Coventry ring road

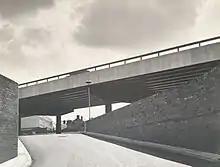
View of a ramp leading up to the Moat Street roundabout car park with brick walls on both sides, the ring road flyover passing from right to left over the car park

The third stage to be built, and the first with grade separation, was the section on the western side of the city centre, between Holyhead Road in the north and Queen's Road in the south. The route was previously occupied by low-cost housing and small factories. This completed junction 7, with the road passing over the junction on a overpass known as the Moat Street flyover. It also divided Spon Street into two disconnected sections. The flyover was built using steel girders, a technique not commonly used for bridges at the time, the project benefiting from an ongoing downturn in the construction steel industry which enabled it to source material more cheaply.